Mateusz Kościukiewicz

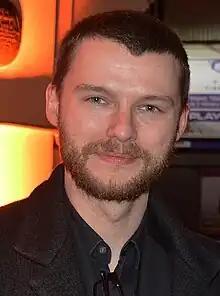
Kościukiewicz in 2018

Mateusz Kościukiewicz (born 1 May 1986 in Nowy Tomyśl) is a Polish film actor.